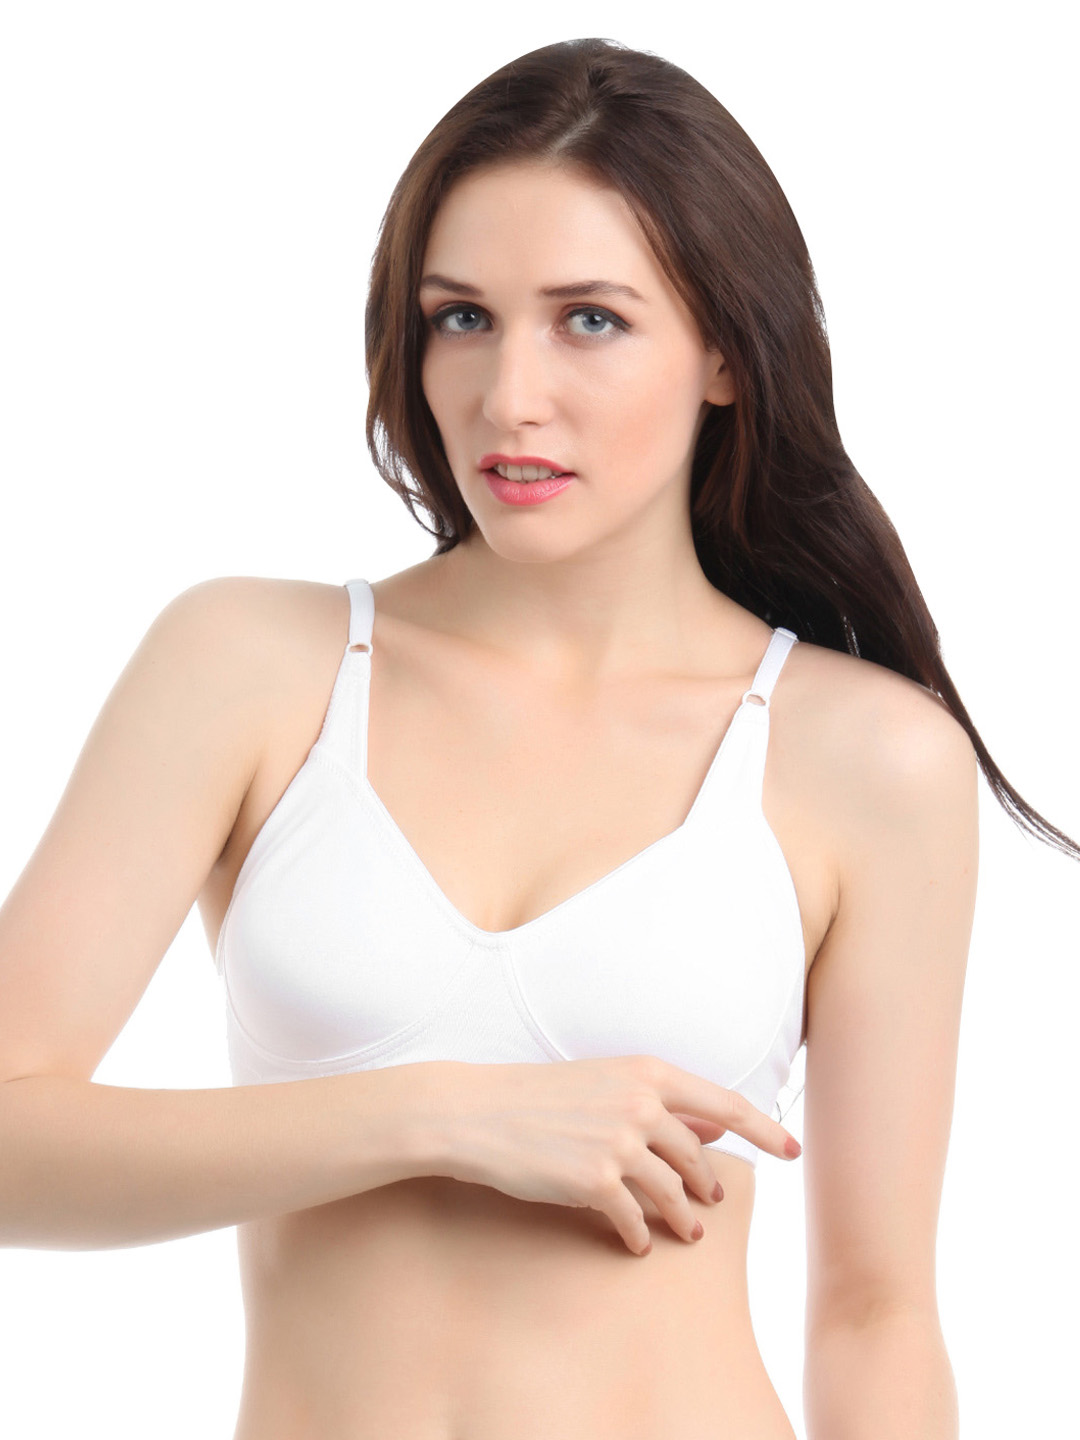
Lovable Women All Day Long White Bra
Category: Apparel / Innerwear / Bra
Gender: Women
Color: White
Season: Summer 2014
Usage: Casual